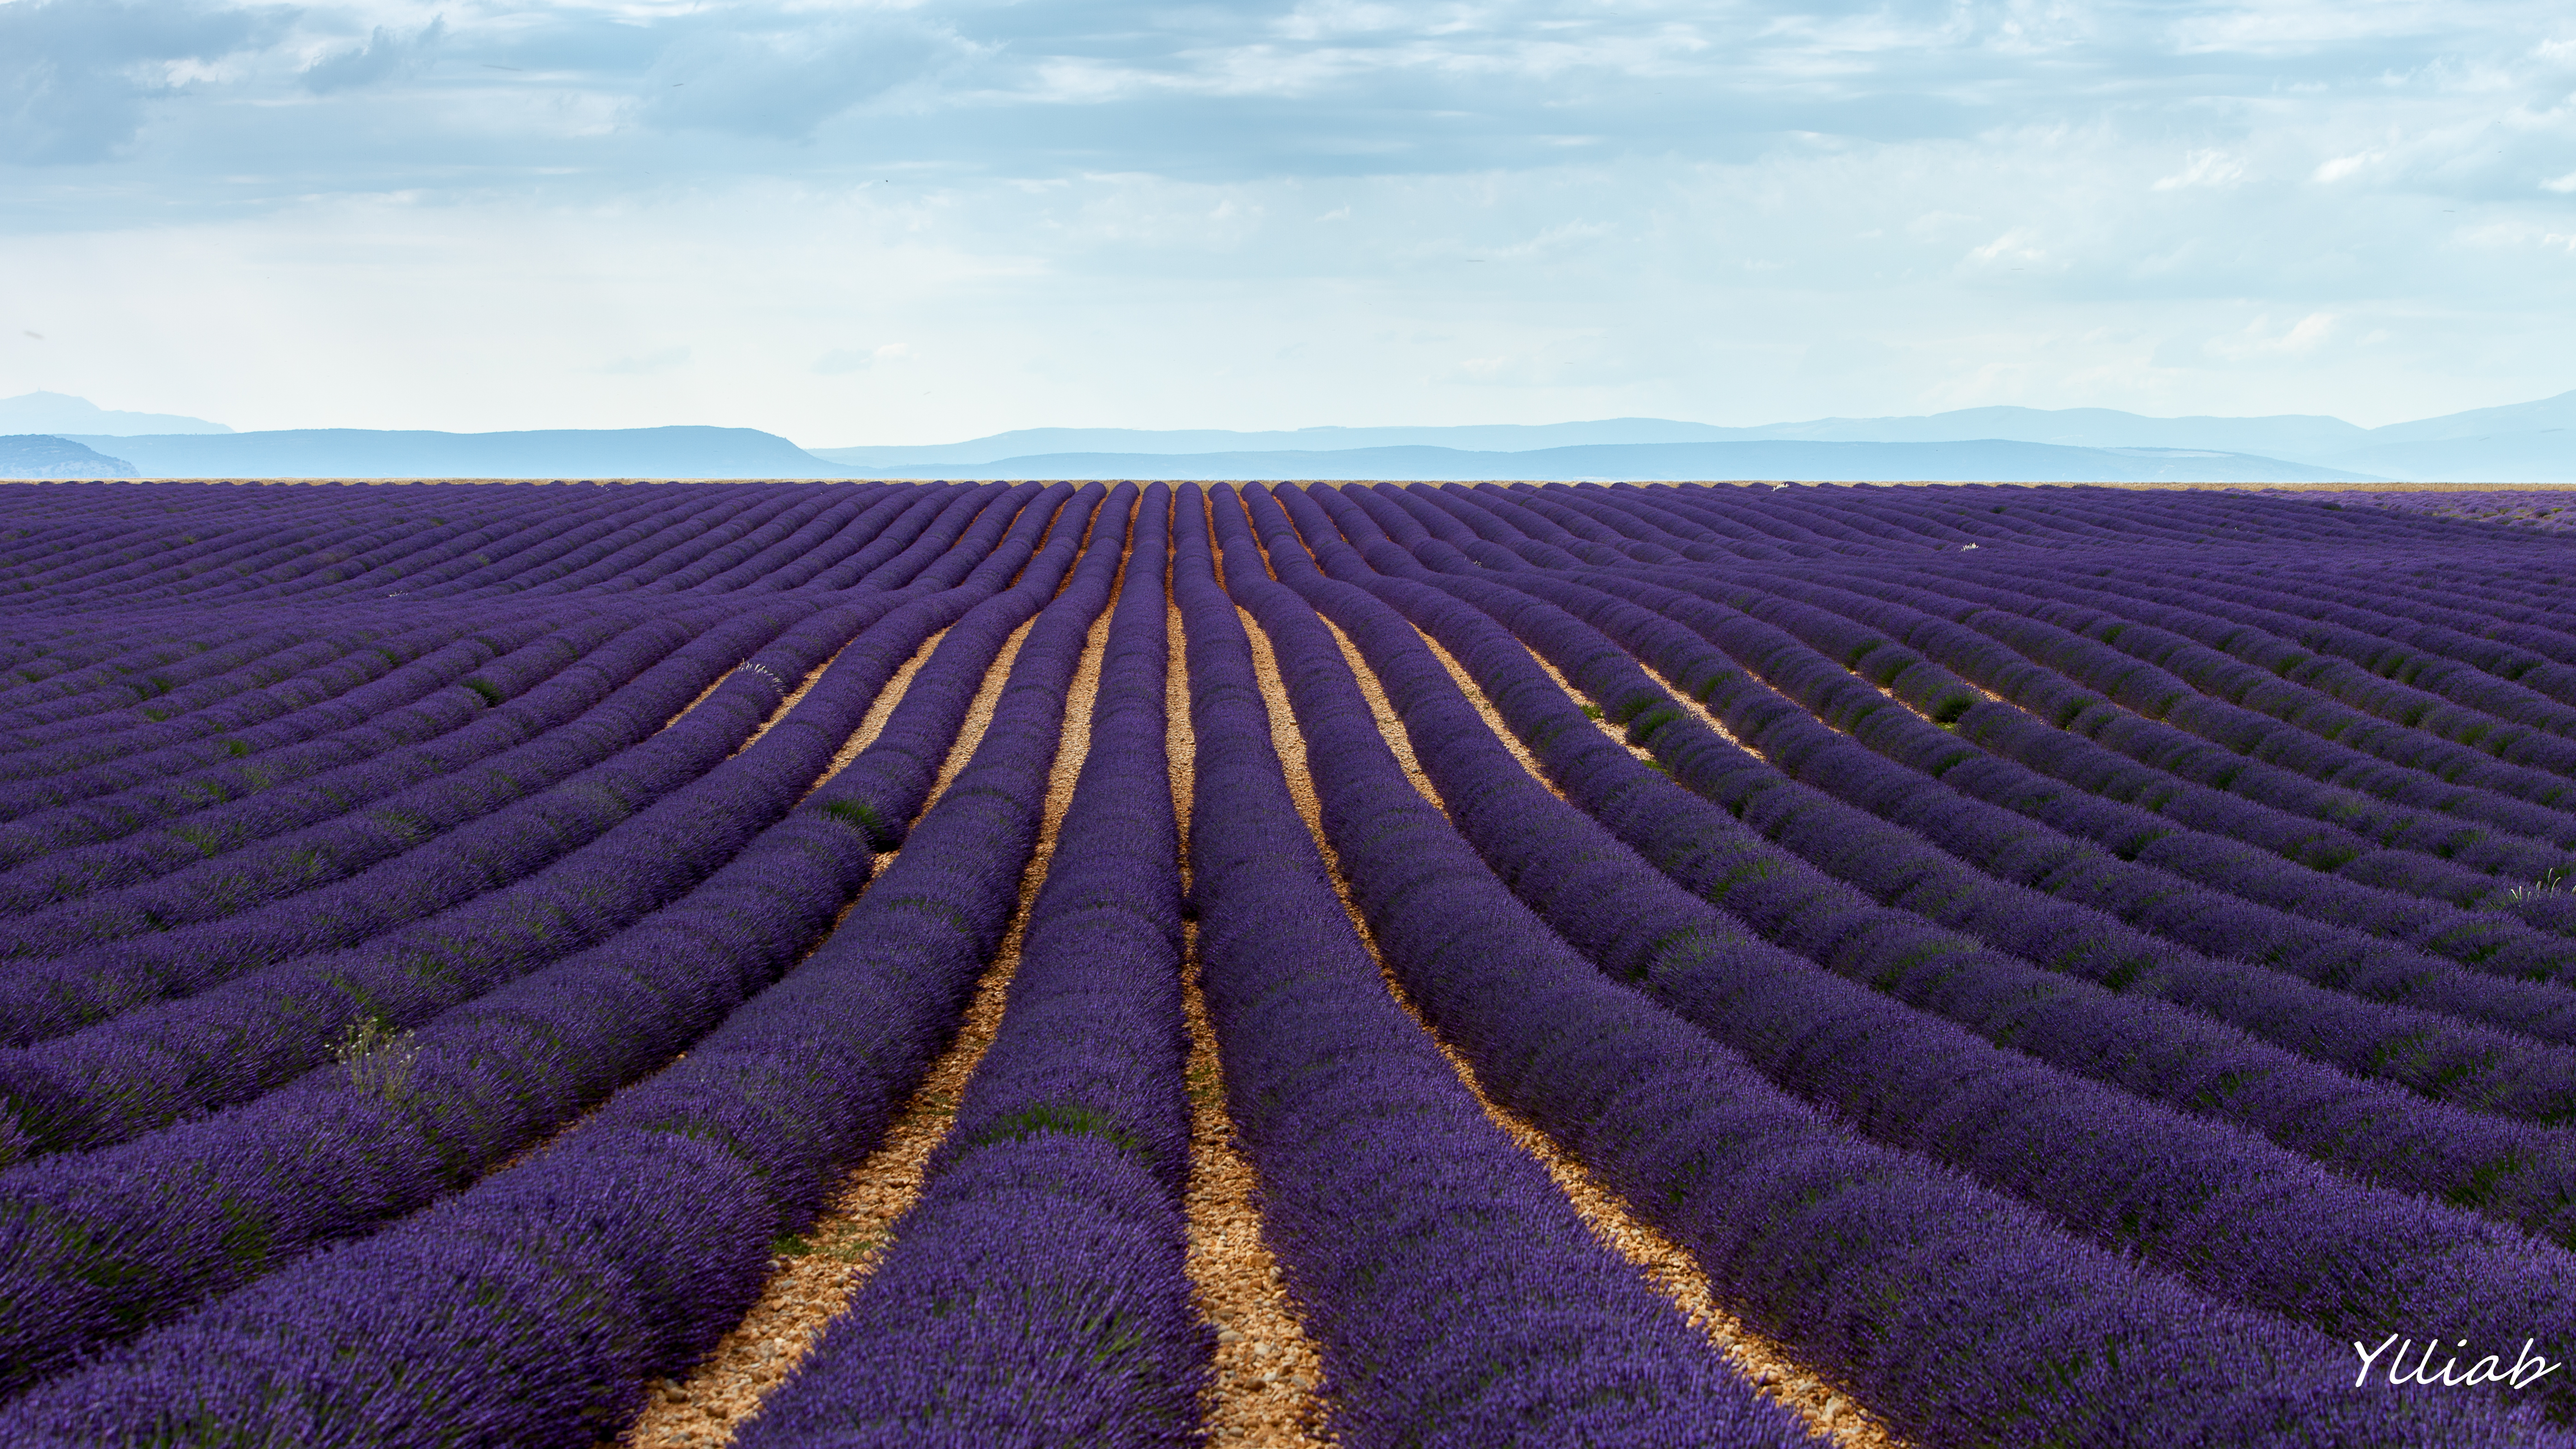
landscape, plant, field, flower, france, crop, color, canon, soil, agriculture, lavender, plain, flickr, national, paysage, french, flickrestrellas, autofocus, 2470, estrellas, lavande, flickrtravelaward, valensole, innamoramento, ylliab, ylliabphoto, laphotographiesimple, photographe, geographic, flowering plant, plateaudevalensole, grass family, land plant, english lavender